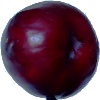
Label: Plum 2